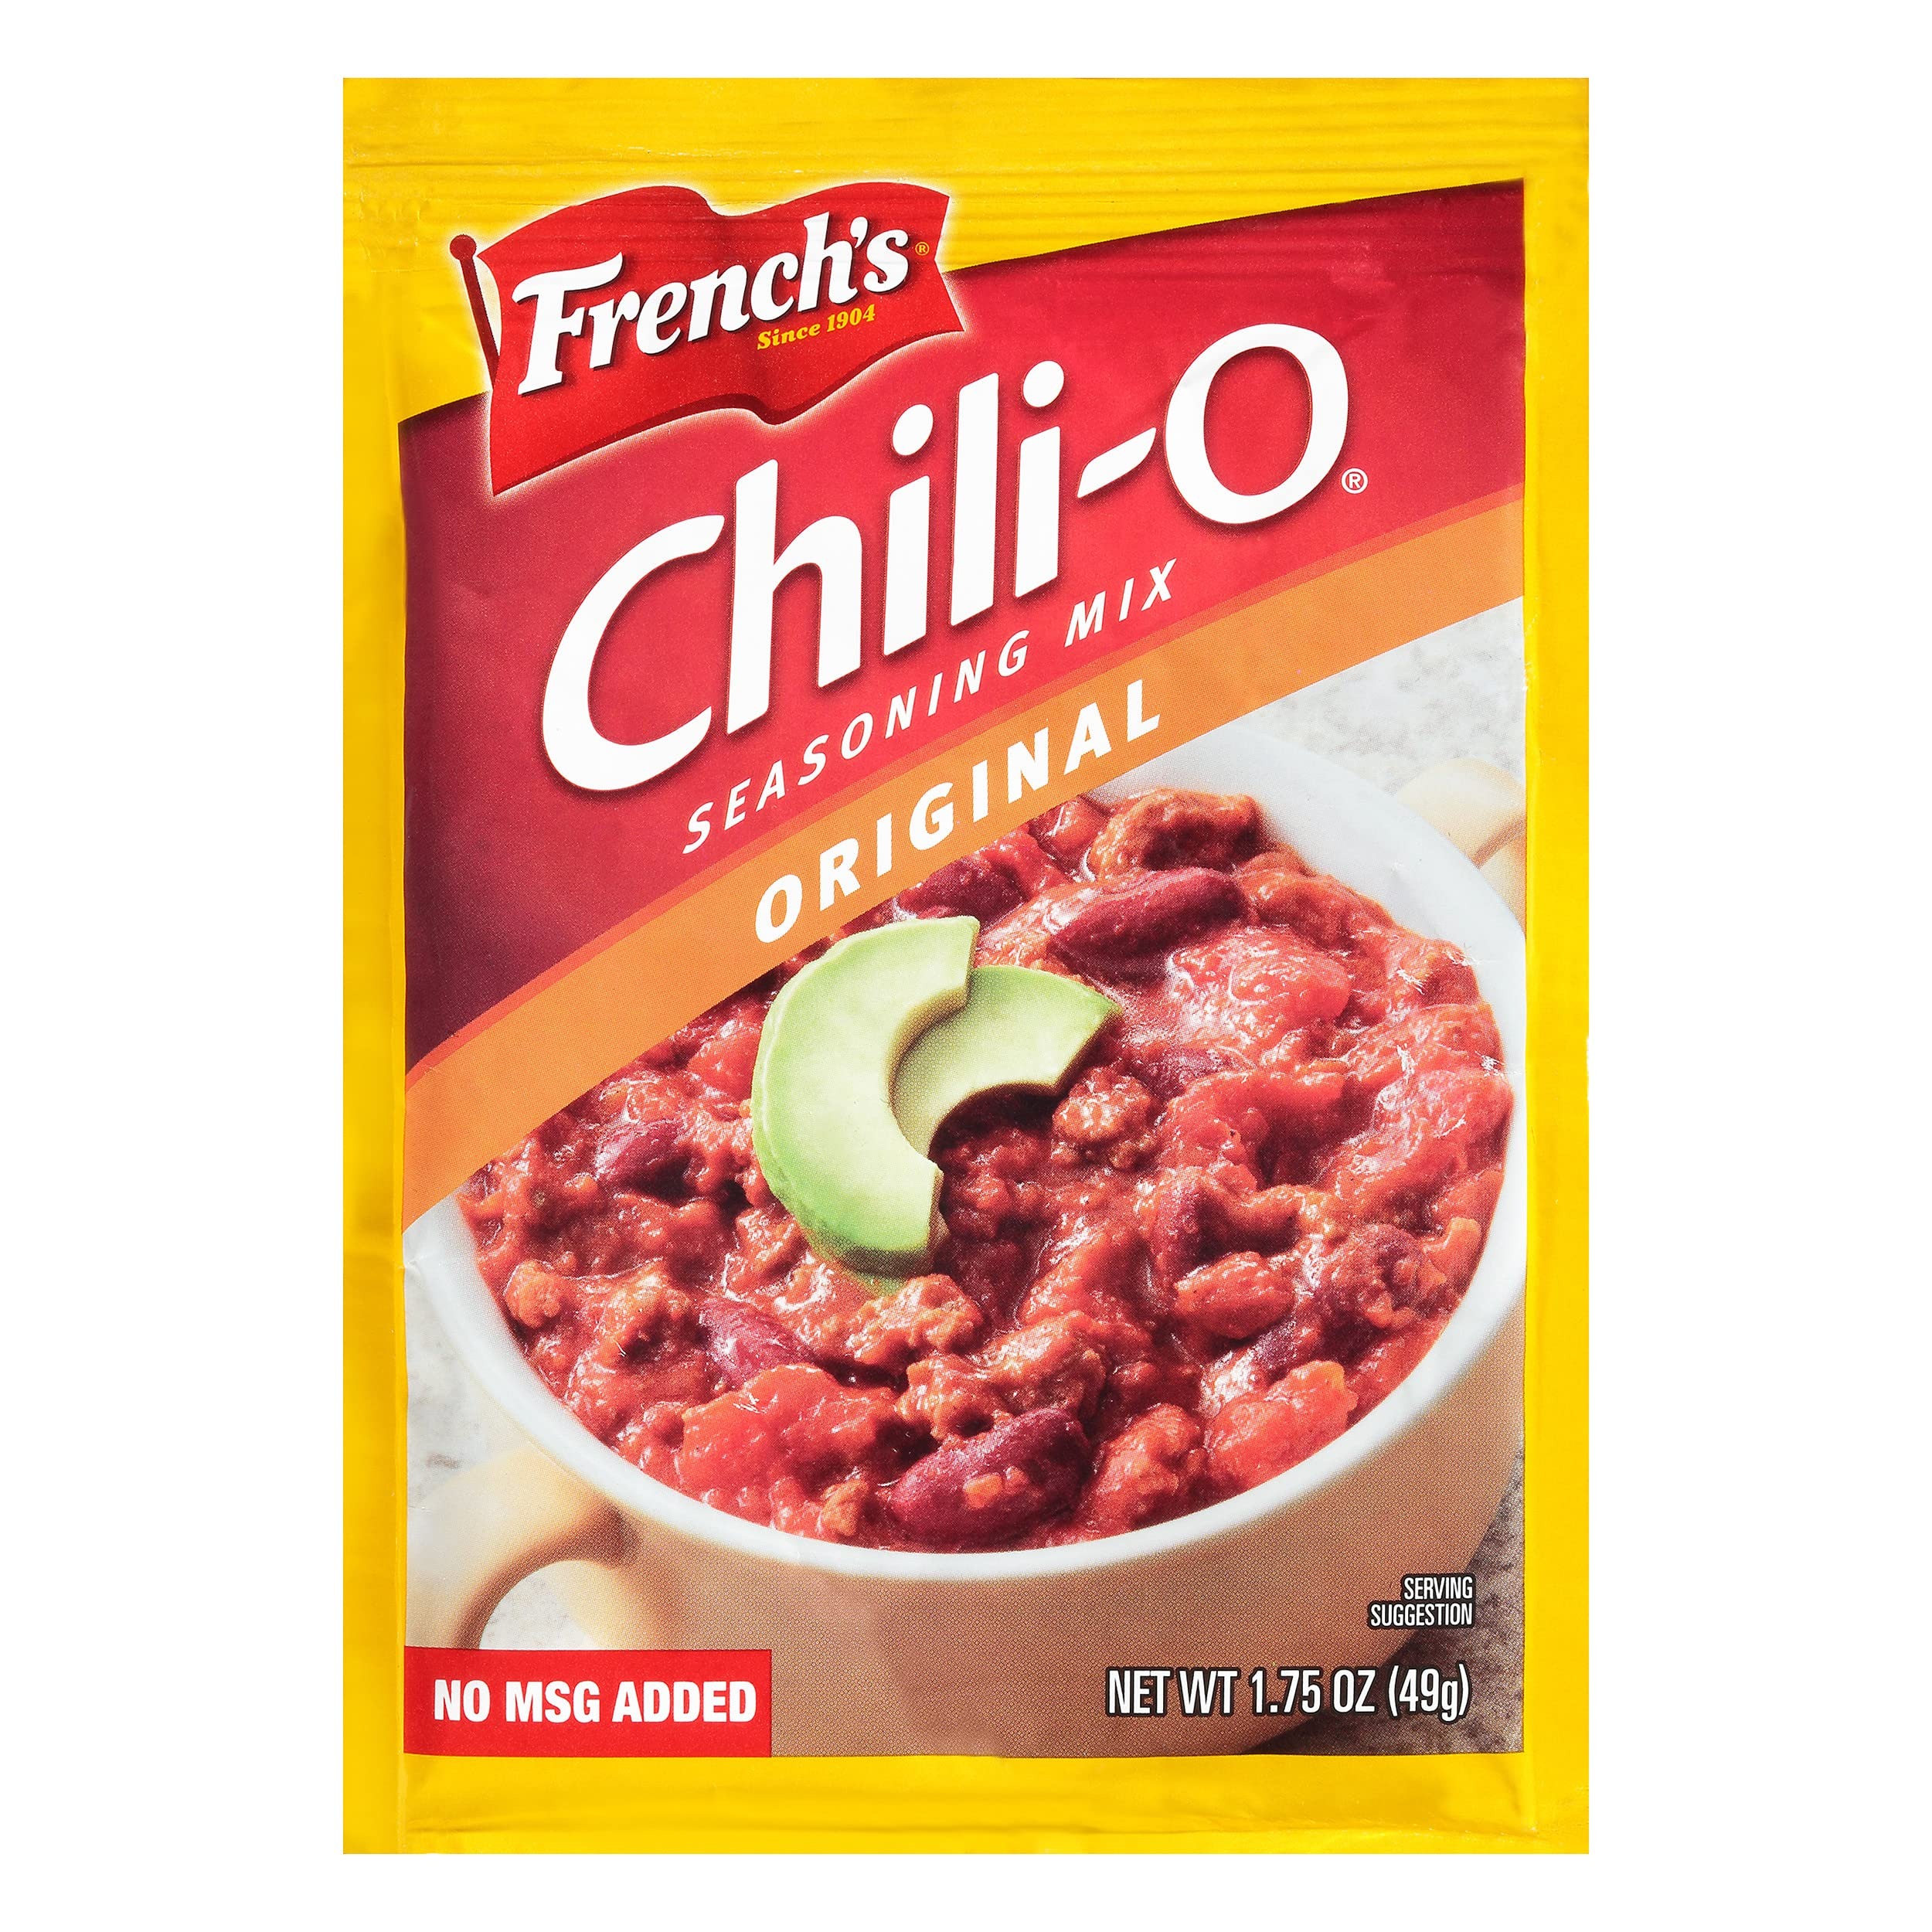
Item Name: French's Original Chili-O Seasoning Mix, 1.75 oz (Pack of 10)
Bullet Point 1: Chili seasoning mix including chili pepper, paprika and onion powder
Bullet Point 2: Saves you time … makes homemade chili in 20 minutes
Bullet Point 3: No MSG added
Bullet Point 4: Get cookin’: Combine with ground beef or ground turkey, tomato & kidney beans
Bullet Point 5: Nachos, mac ‘n cheese and chili fries all love Chili-O Seasoning, too
Value: 17.5
Unit: Ounce

Price: 2.135